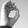
ASL letter: O